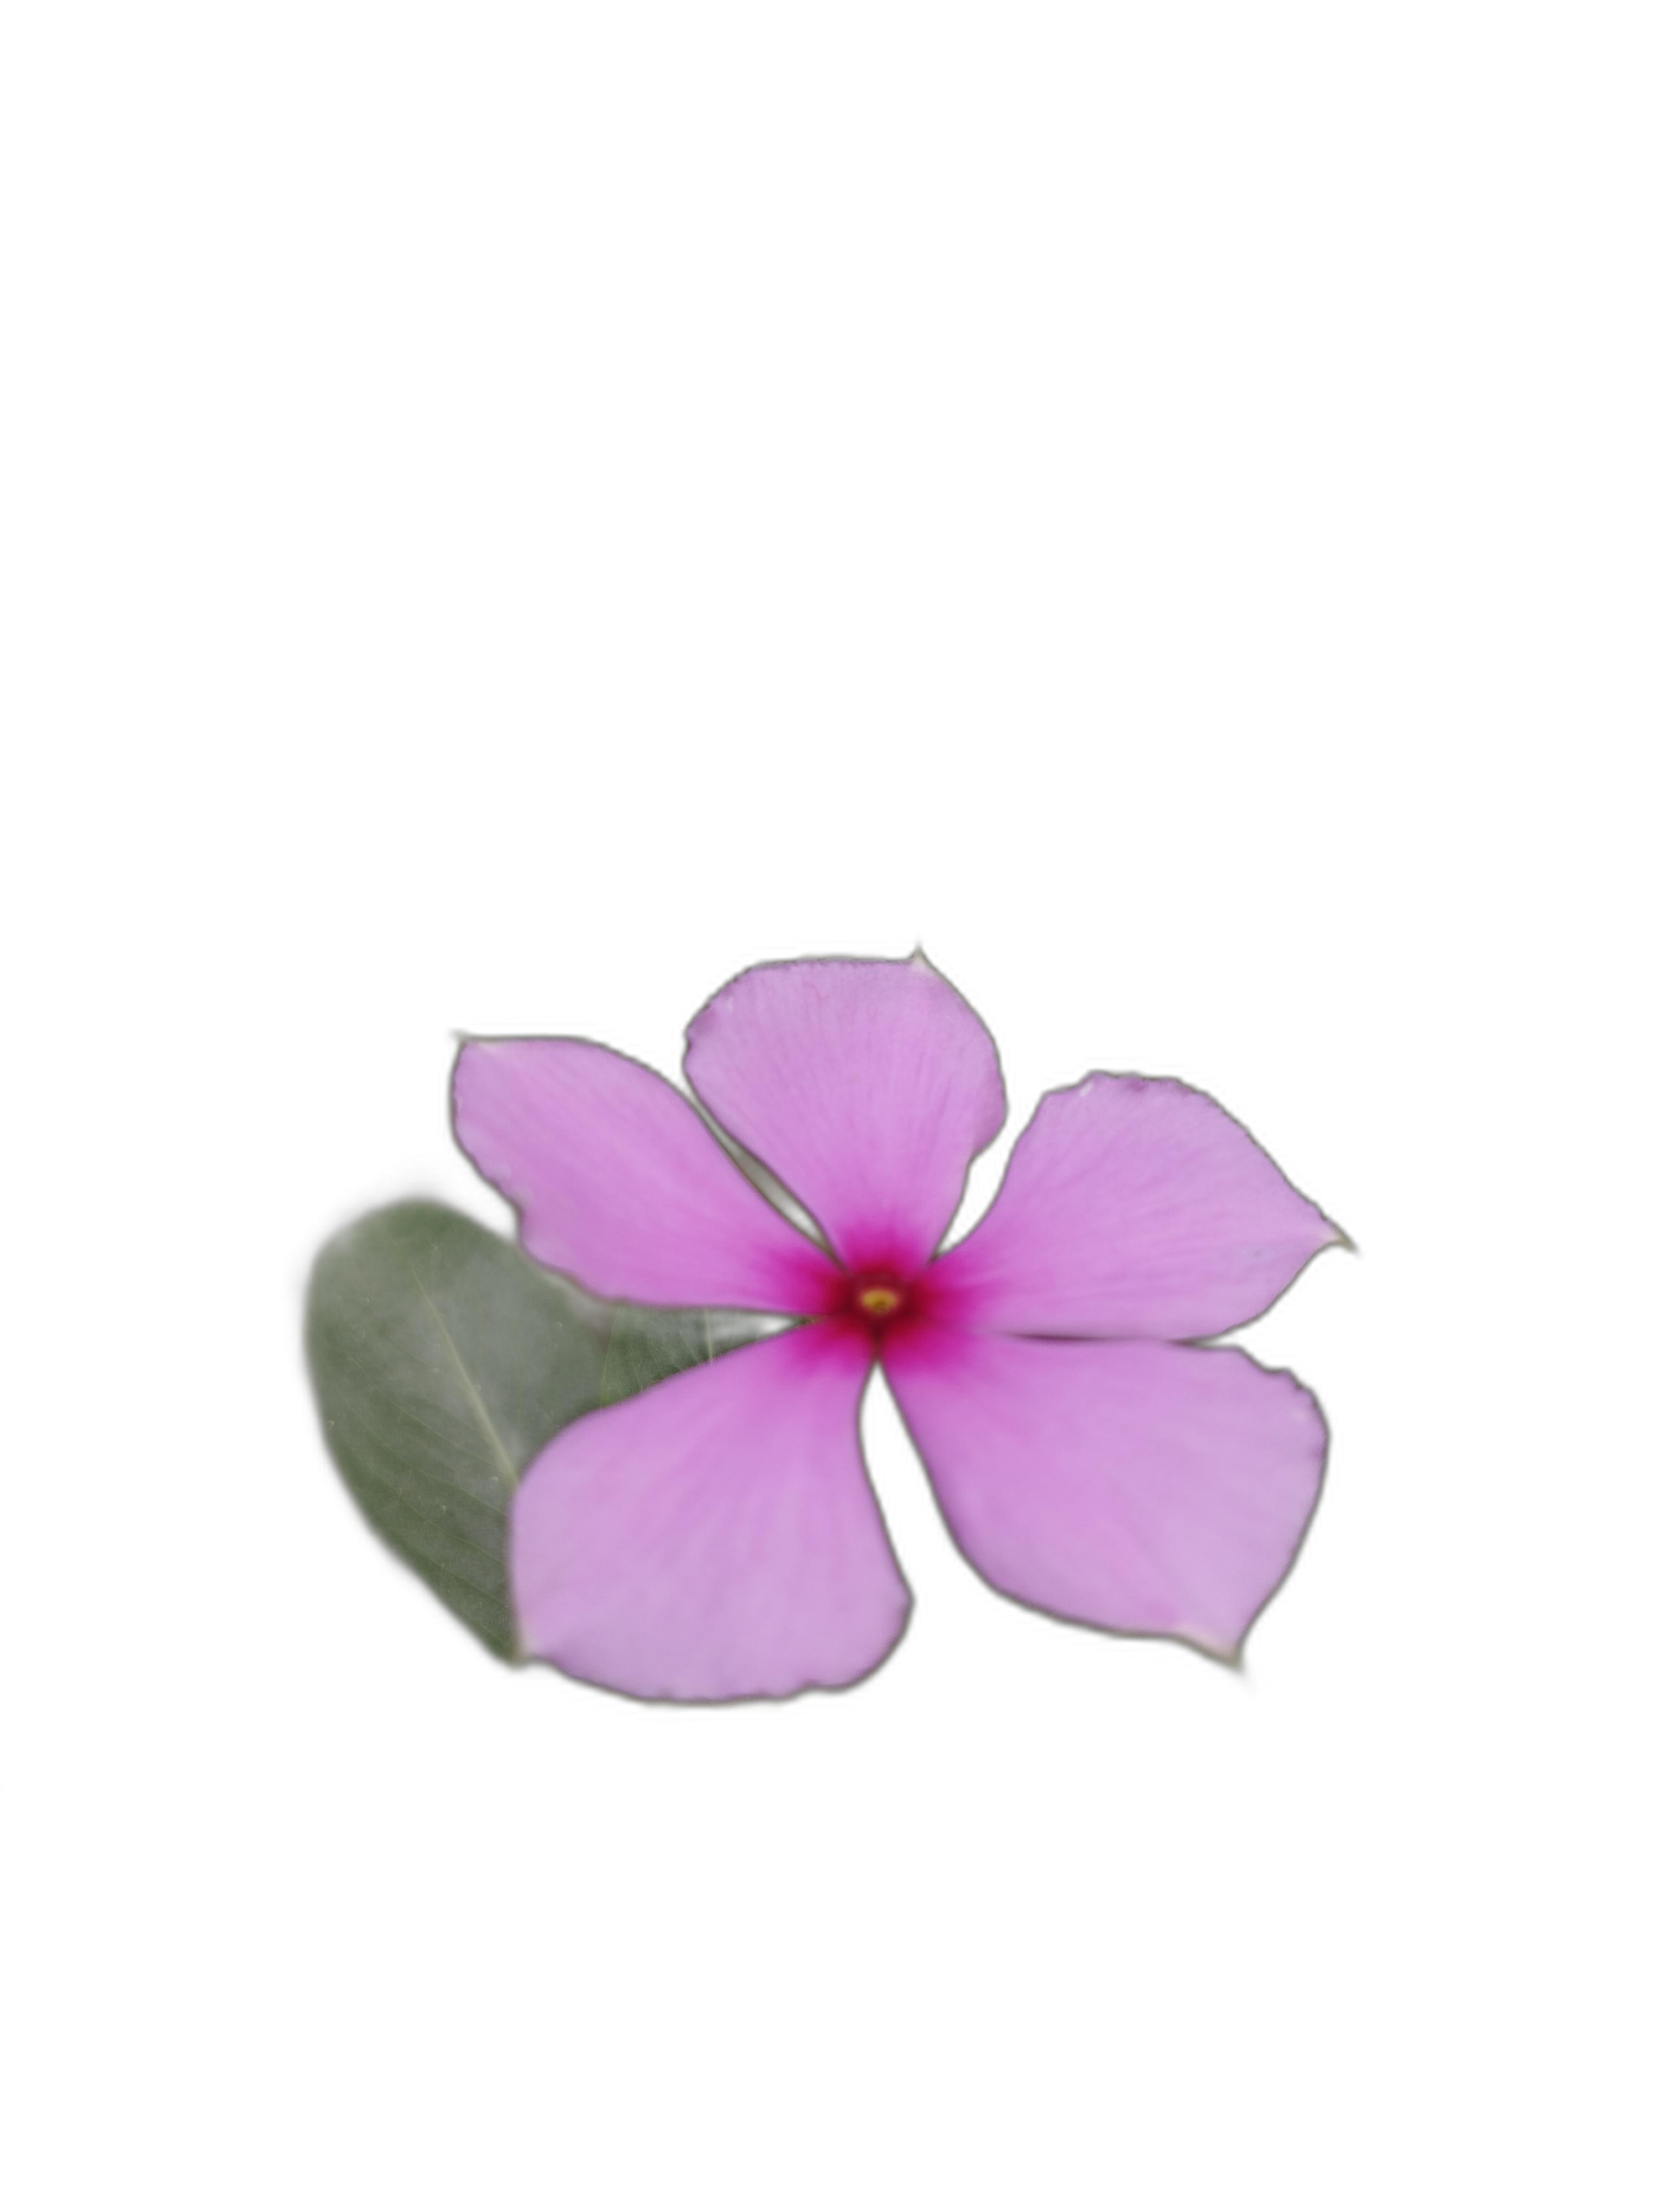
Label: Madagascar periwinkle